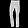
Label: Trouser